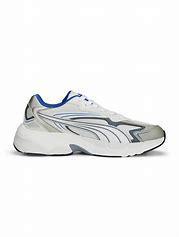
Brand: Puma
Model: Teveris Nitro